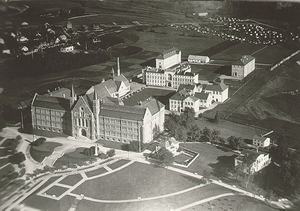
L'Université norvégienne de sciences et de technologie, plus connue sous ses initiales norvégiennes NTNU, dont l'administration principale est située à Trondheim, en Norvège, est une université publique fondée en 1996.